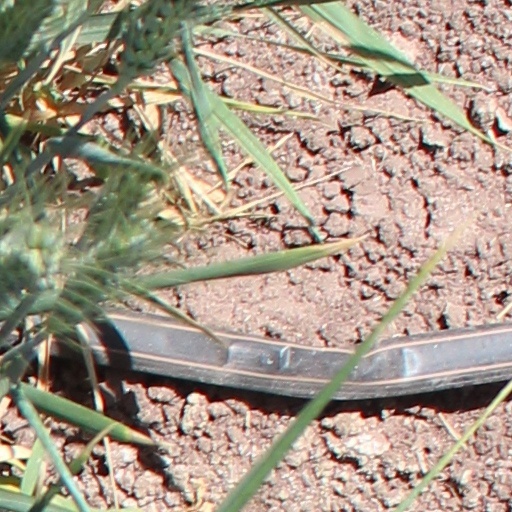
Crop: wheat